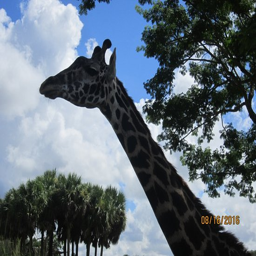
an up close view of a giraffe right by our truck